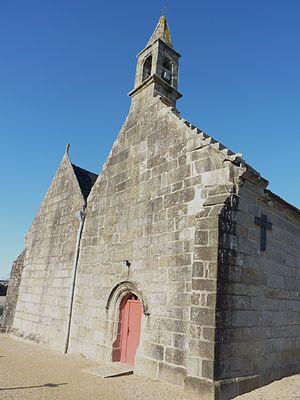
Loc-Eguiner-Saint-Thégonnec
Loc-Eguiner-Saint-Thégonnec est une ancienne commune du département du Finistère, dans la région Bretagne, en France, fusionnée le 1ᵉʳ janvier 2016 avec Saint-Thégonnec pour former la commune de Saint-Thégonnec Loc-Eguiner.